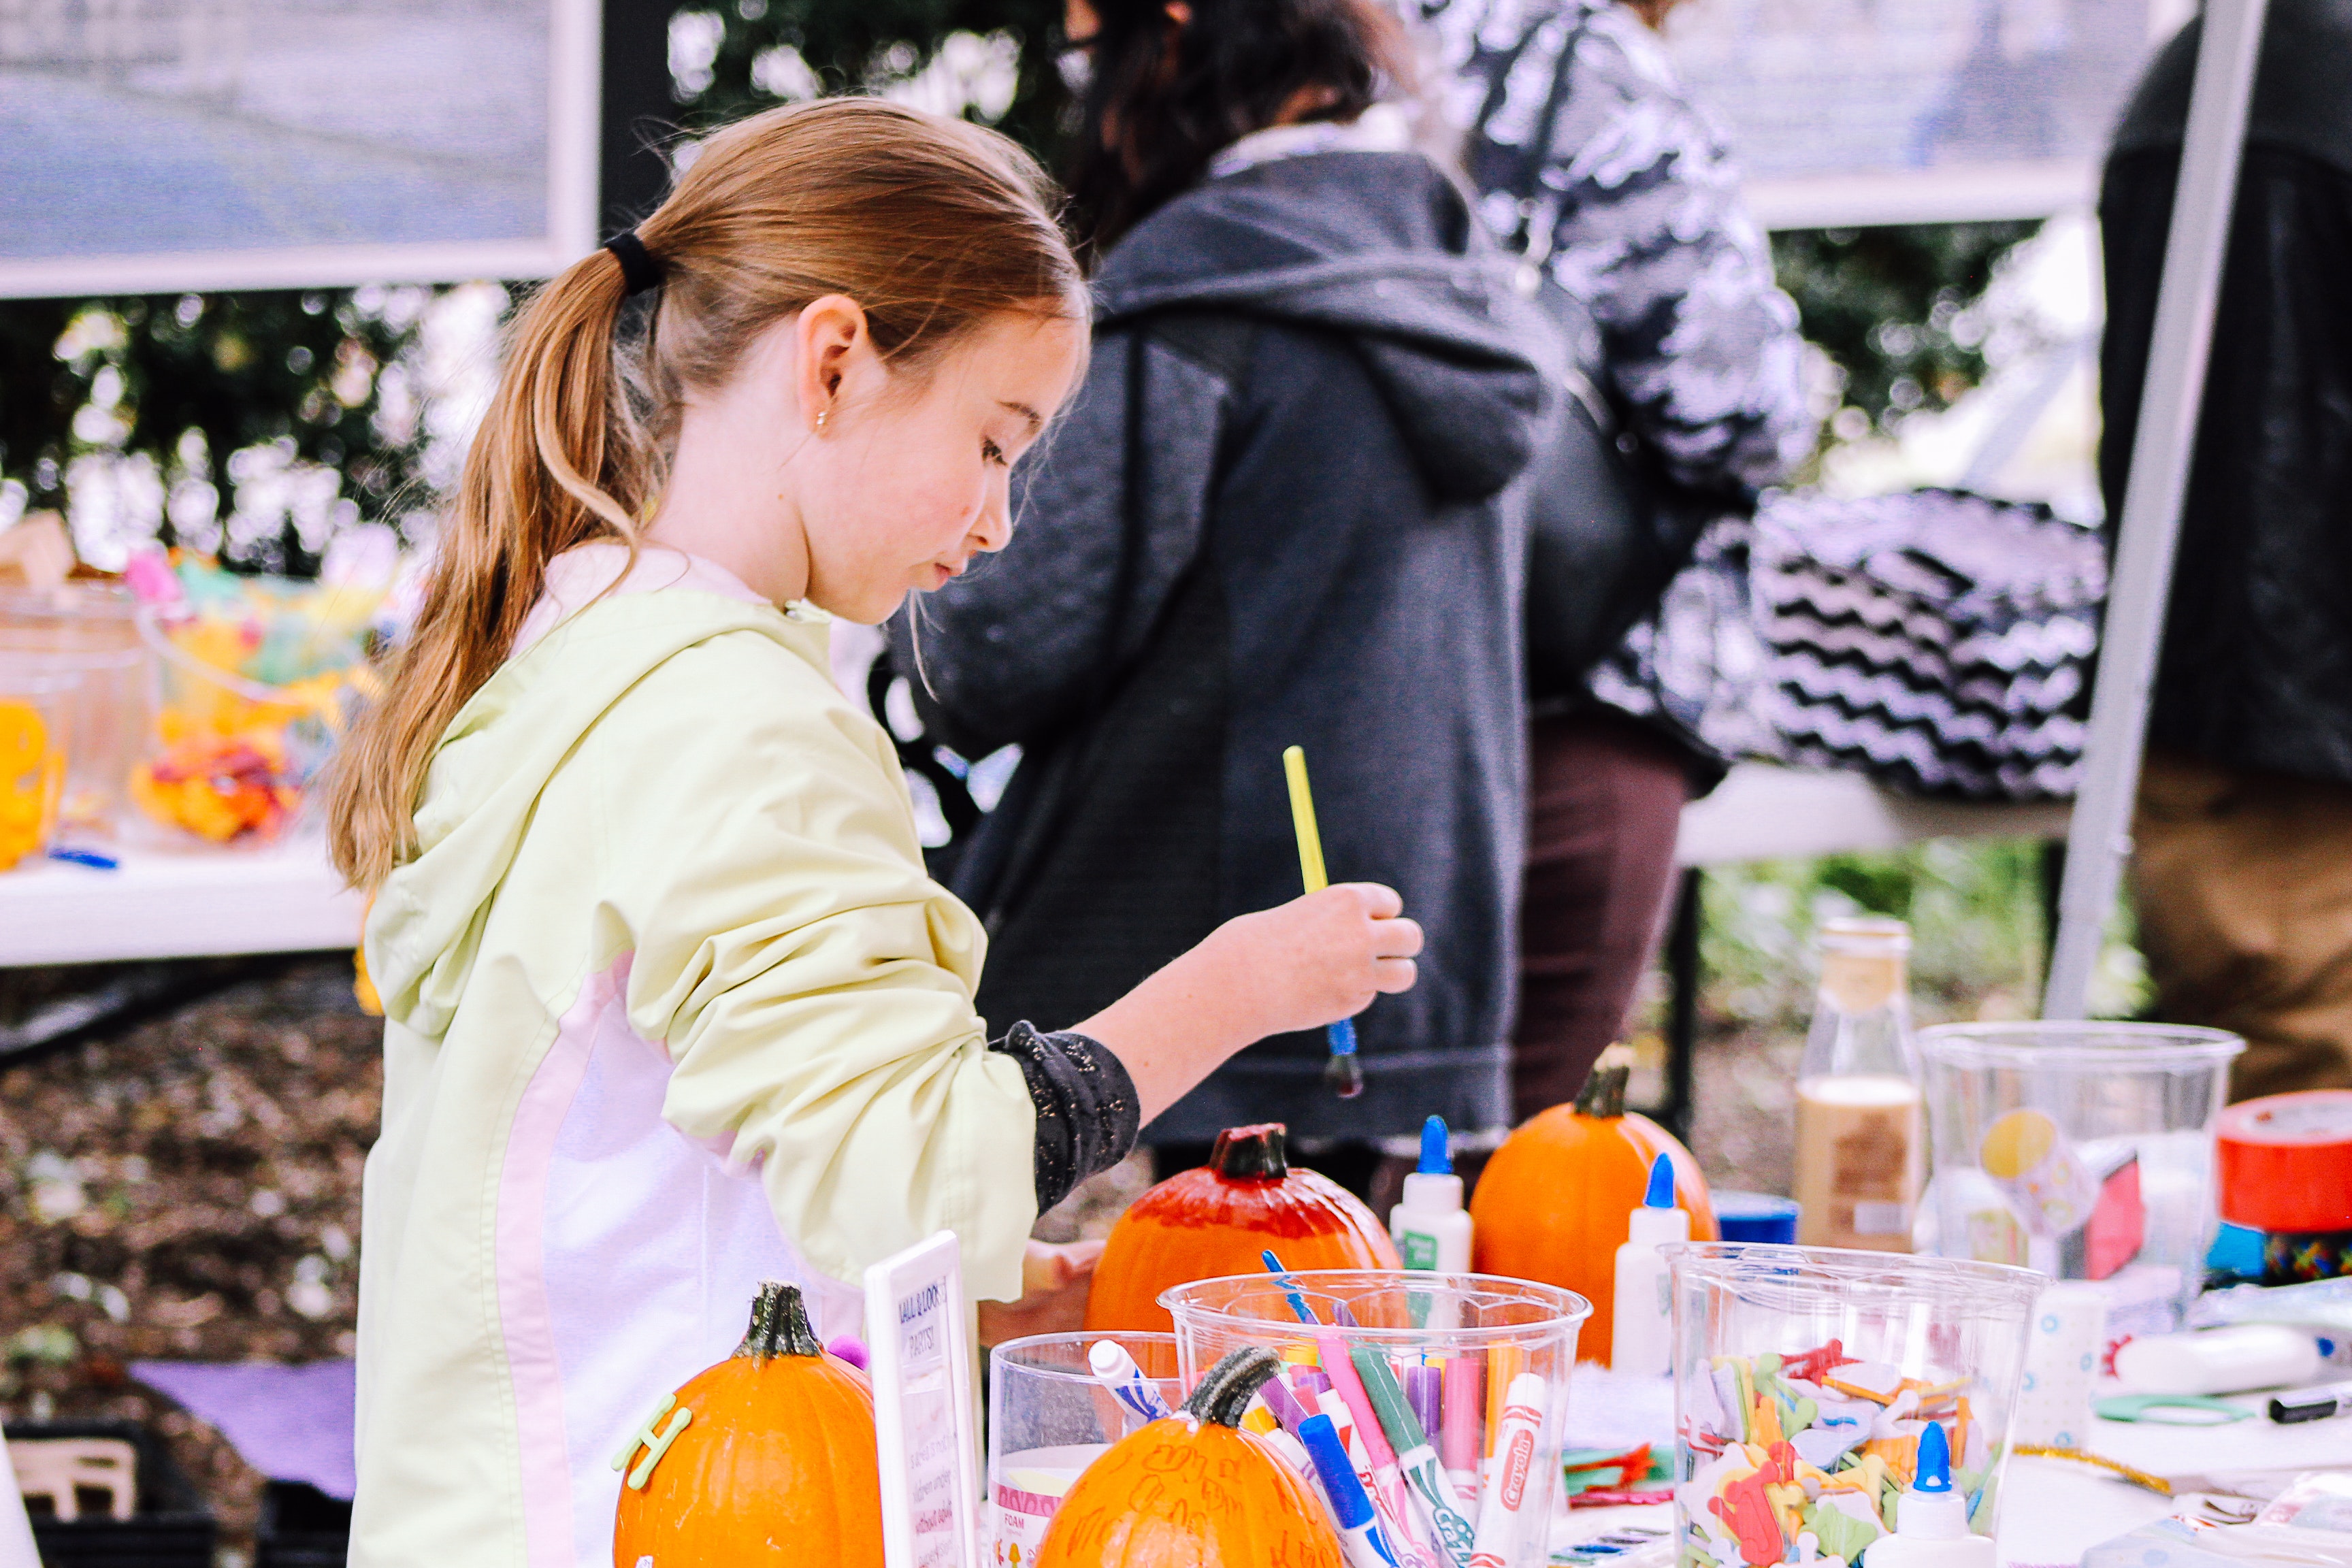
food, public space, brunch, market, lunch, girl, taste, meal, city, cuisine, fun